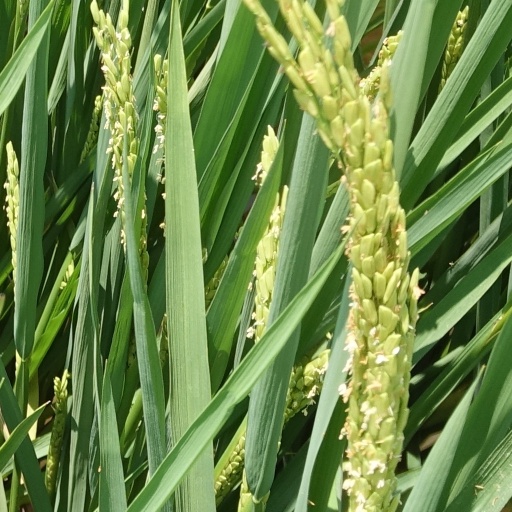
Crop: rice